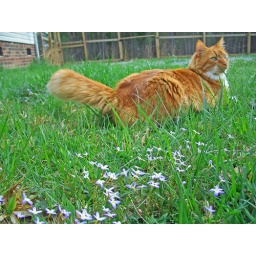
ginger kitty lounging in the grass